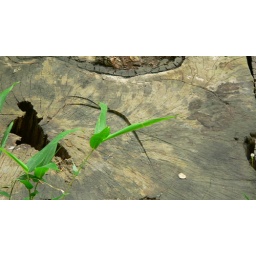
A plant over a tree stump: Tiergarten, Berlin